History of Fordham University

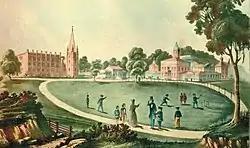
St. John's College, 1846.

In September 1840, the Irish-born coadjutor bishop (later archbishop) of the Diocese of New York, the Most Reverend John J. Hughes, purchased the bulk of Rose Hill Manor, a private farm in the village of Fordham, New York (located in present-day the Bronx, New York City), for slightly less than $30,000 with the intent of establishing St. Joseph's Seminary following the model of Mount Saint Mary's University of which he was an alumnus. "Rose Hill" was the name originally given to the site in 1787 by its owner, Robert Watts, a wealthy New York merchant, in honor of his family's ancestral home in Scotland.